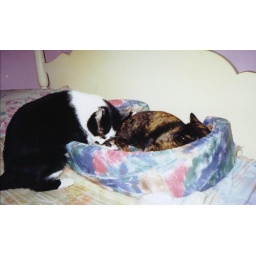
1998 - Samhain & Brownie-playing in cat bed - 06